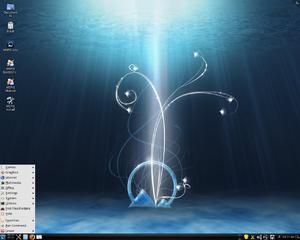
Bureau de SimplyMEPIS 11.0
MEPIS est une distribution GNU/Linux créée par Warren Woodford en novembre 2002 et s'appuyant sur la distribution Debian.